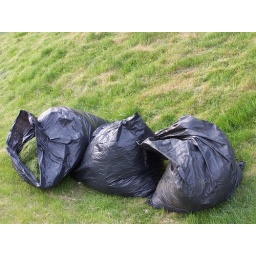
That is summer in Iceland - a lot of big, black plastic backs filled with fresh cutted grass